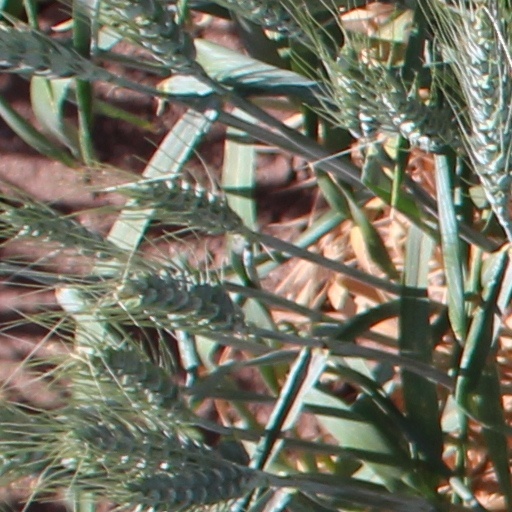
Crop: wheat